Beethoven's musical style

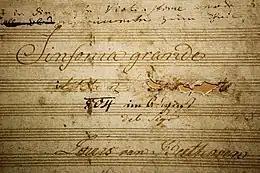
Title page of "Eroica" symphony

For the first years after moving to Vienna, Beethoven composed considerably less than he did either before or after. Not only was he studying with Haydn and Albrechtsberger, but he was also revising several of his Bonn works to cater to Viennese styles and tastes. However, by 1795-96, Beethoven had started developing a style which not only displayed an increasing mastery of the Viennese style but also contained a dramatic flair which became a quintessential feature of his music. It was the piano that often served as a catapult for Beethoven's innovations, in works such as his Op. 1 piano trios and Op. 2 piano sonatas. These works expand the three-movement sonata form found in the sonatas of Mozart and Haydn to four-movements, which is more often associated with orchestral symphonies rather than chamber works or piano sonatas. In particular, the first movement of his first piano sonata displays an intensity in musical construction that foreshadows the motivic development he would later exploit in his 3rd and 5th symphonies, while the Piano Trio in C minor (from the Op. 1 set) had such an intensity of expression that Haydn thought that they would not be understood by the public. In addition, these works also display virtuosity which would become another of Beethoven's characteristics, particularly in his piano sonatas and chamber works. Beethoven also incorporated textures typical of chamber music and orchestral and vocal music into his piano works, often employing elaborate figuration and a use of trills, features of his piano music which would be apparent even in his late period.